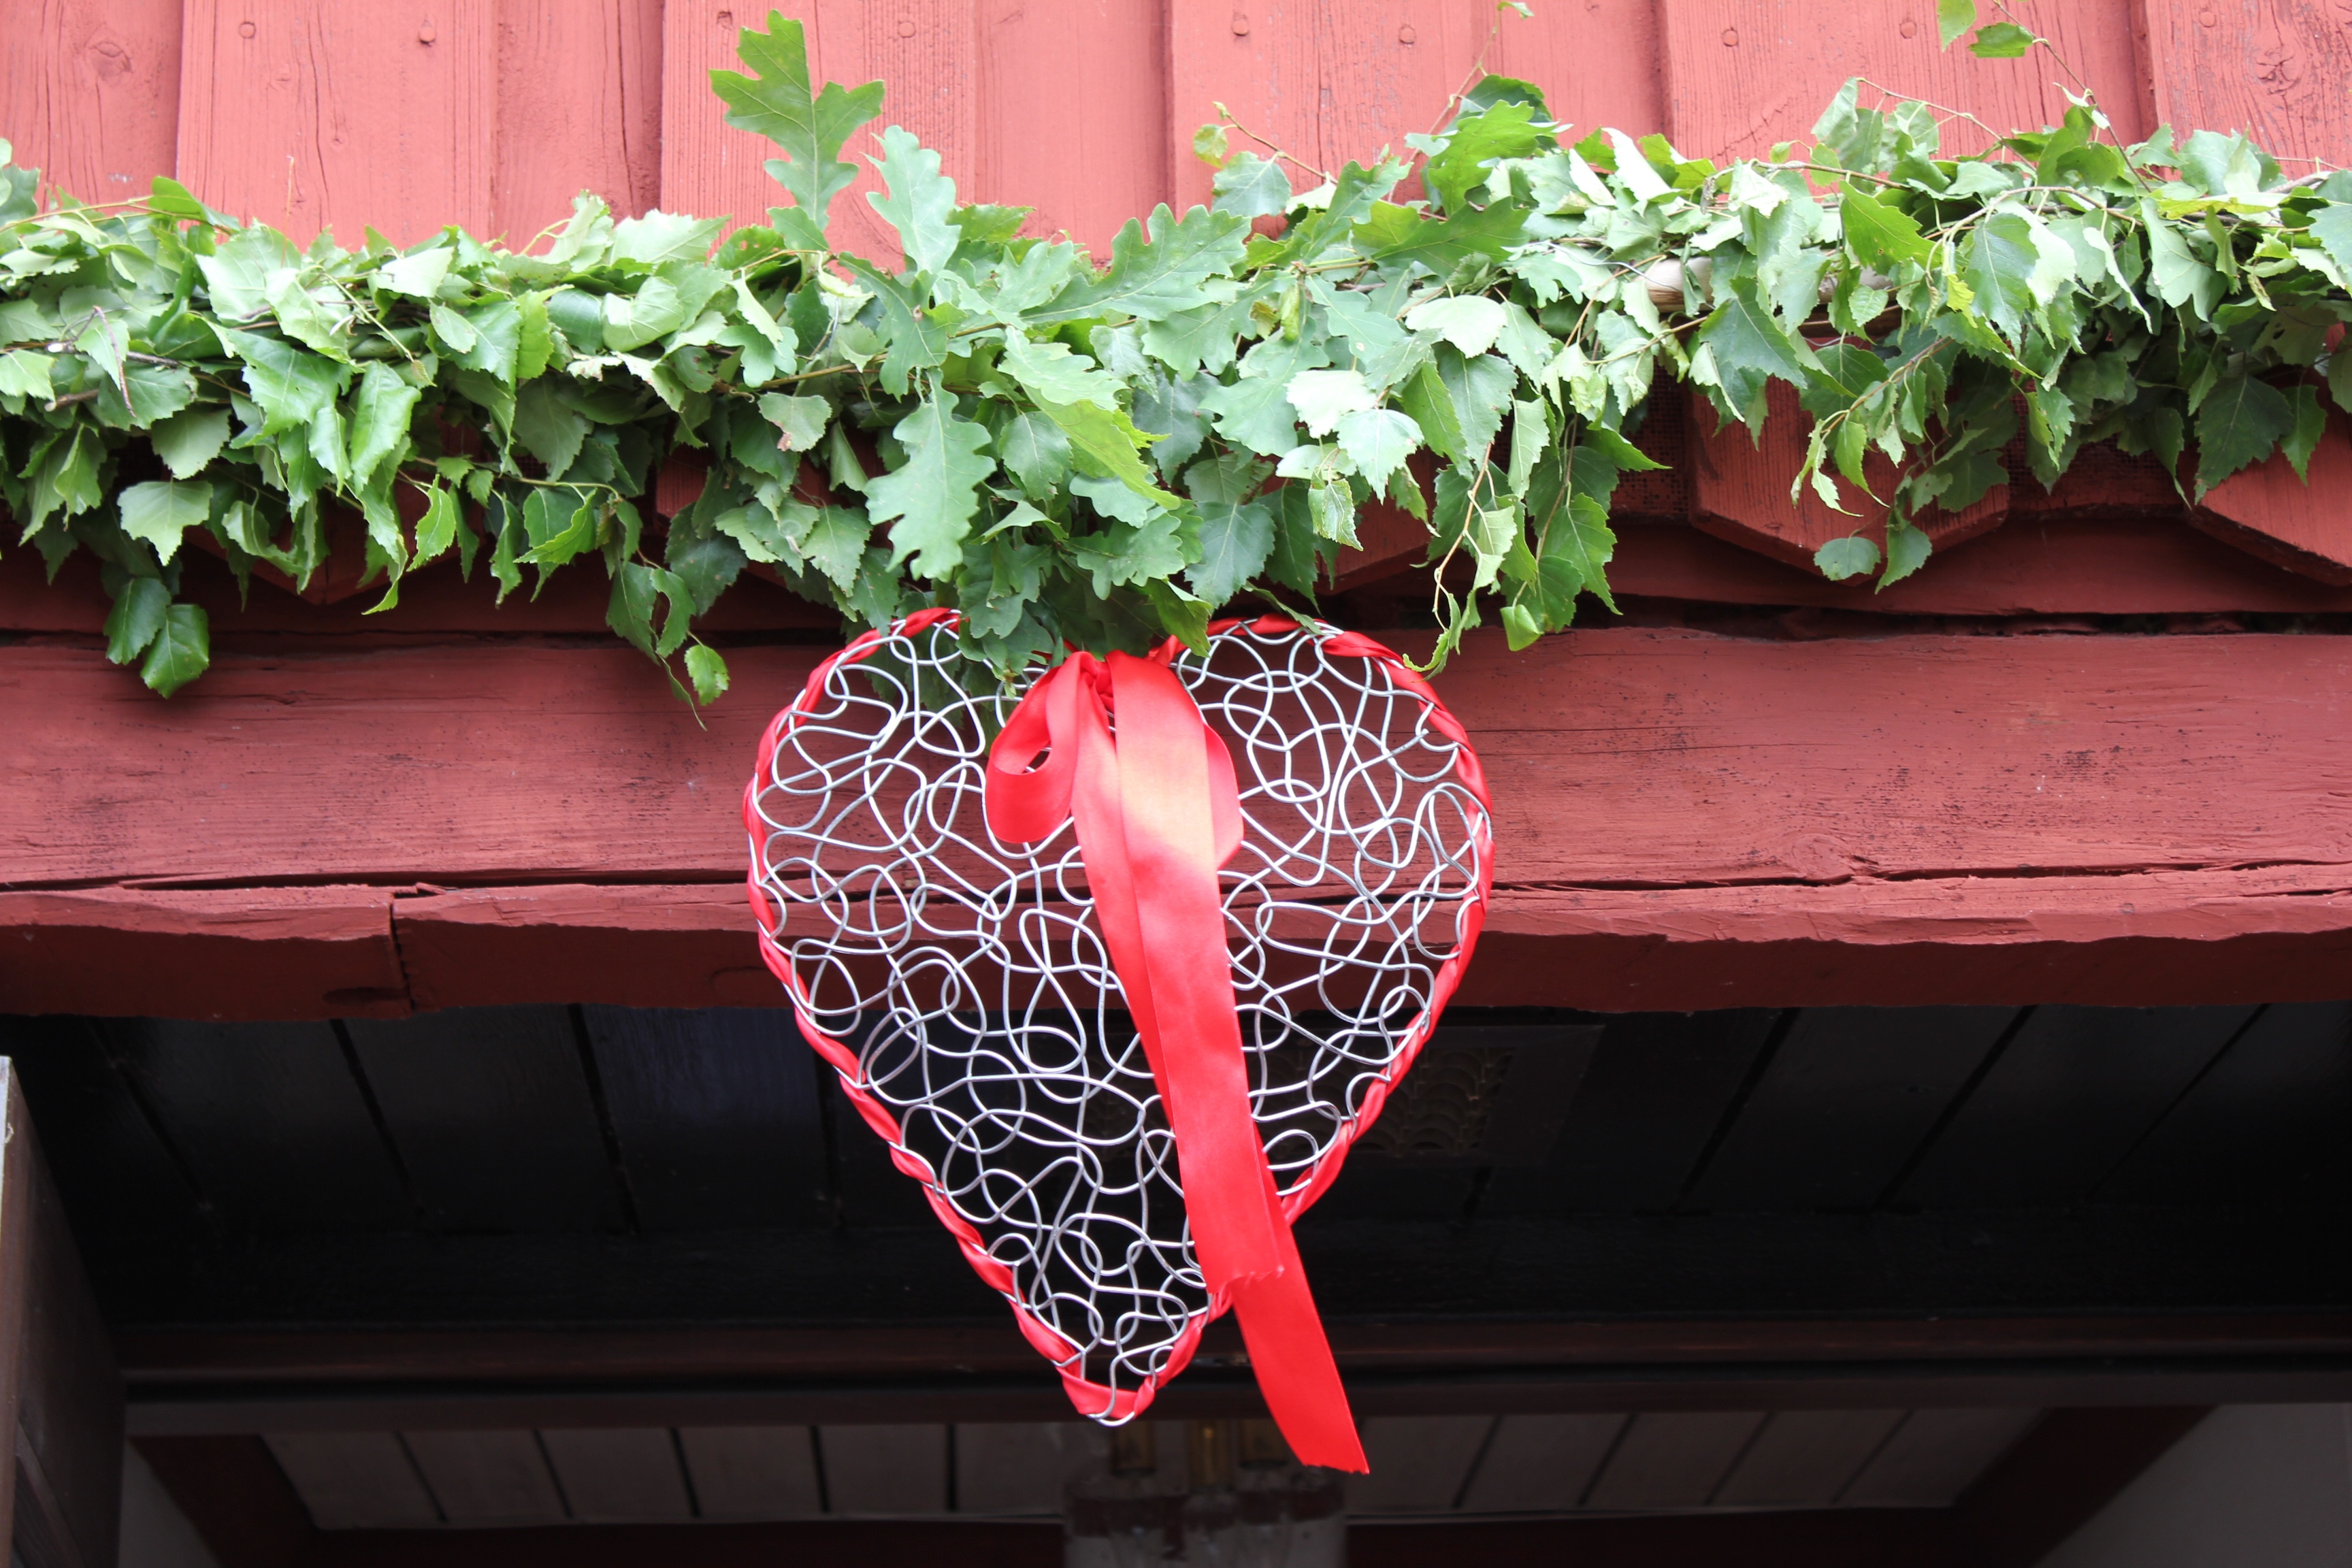
plant, flower, love, heart, food, green, red, produce, wedding, floristry